Claytonia caroliniana

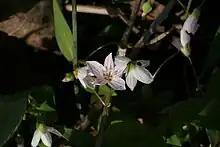
Deschambault-Grondines, Quebec, Canada

The plant was named after John Clayton. Clayton was an early collector of plant specimens in Virginia.